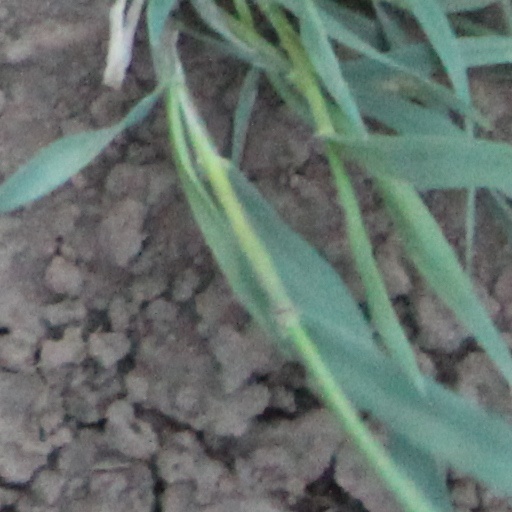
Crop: wheat